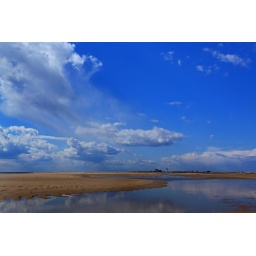
Afternoon clouds on Herring Cove Beach in Provincetown on a warm early Spring afternoon. Race Point lighthouse is in the background.